Calvary (monument)

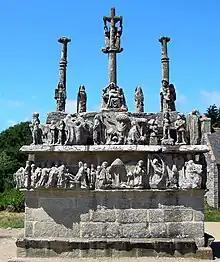
Tronoen Calvaire

A calvary is a type of monumental public Christian cross, sometimes encased in an open shrine. Usually a calvary has three crosses, that of Jesus Christ and those of impenitent thief and penitent thief.